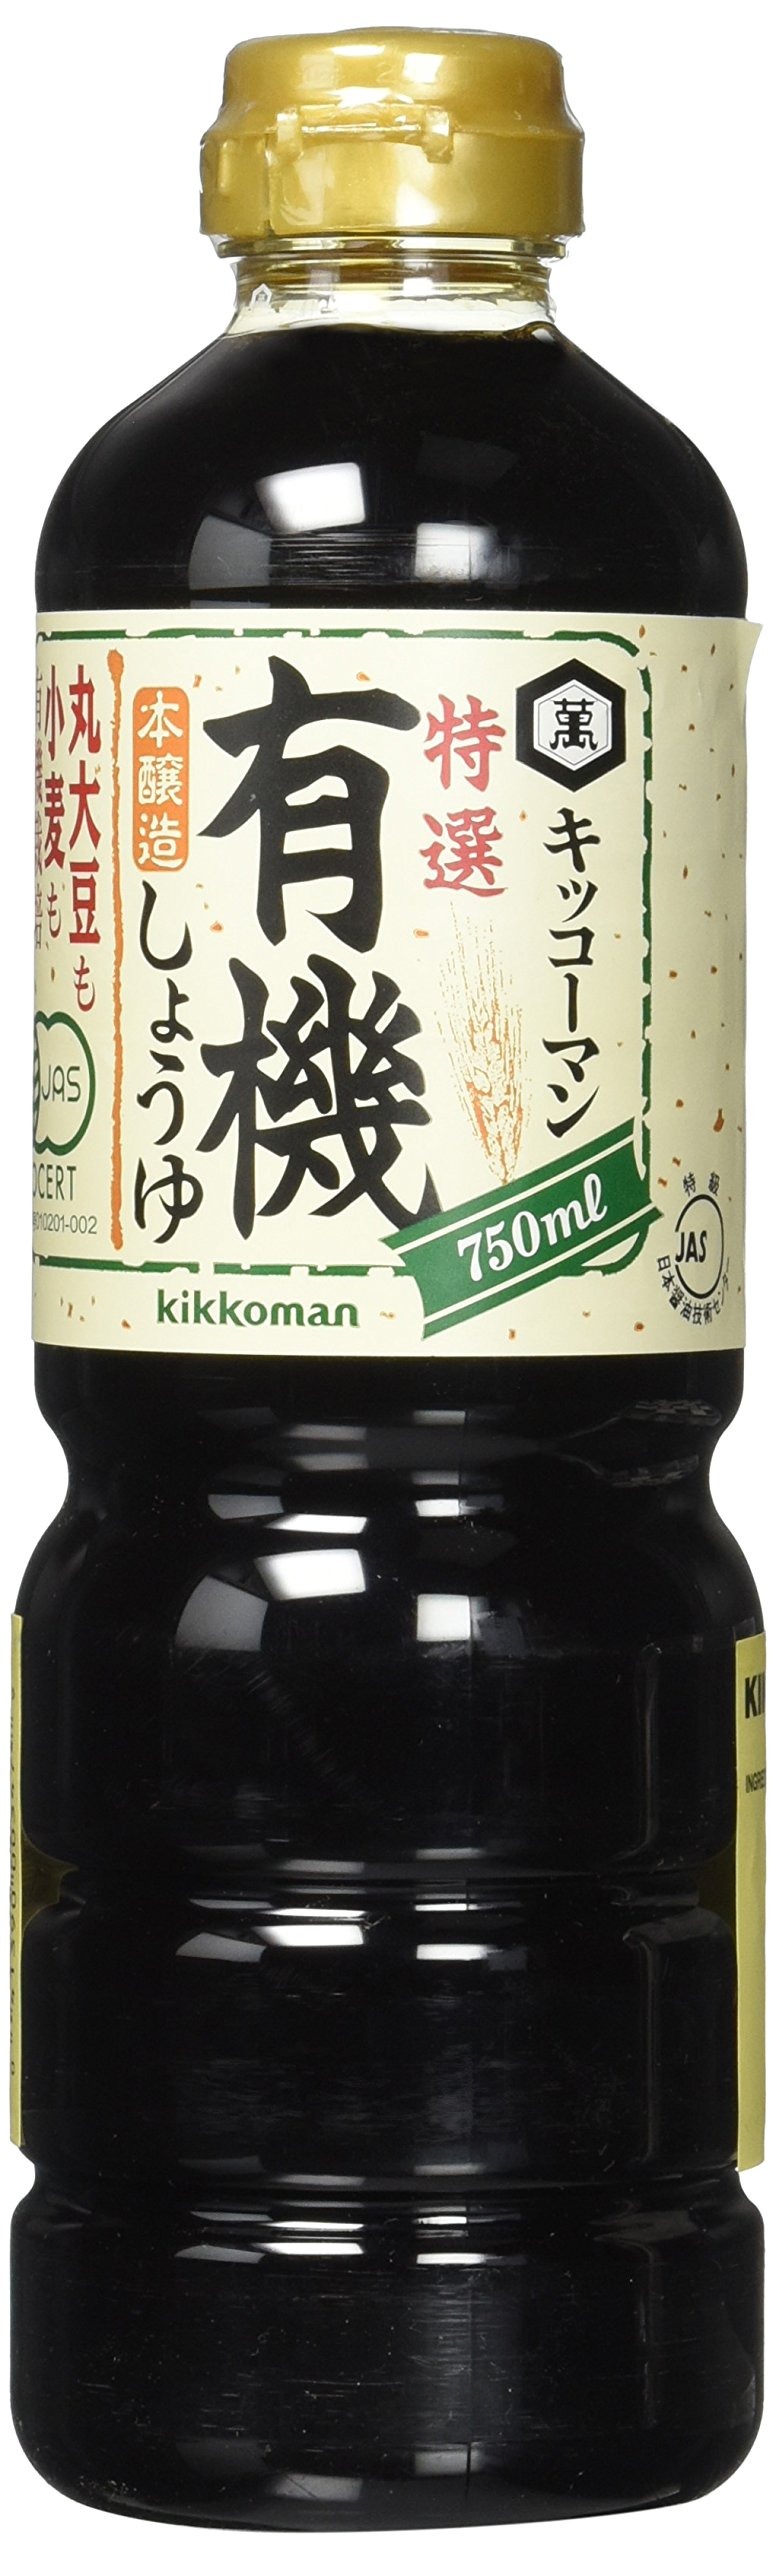
Item Name: Kikkoman Organic Soy Sauce, 25.40 Fluid Ounce
Bullet Point 1: Kikkoman organic soy sauce
Bullet Point 2: USDA certified organic
Bullet Point 3: Product of Japan
Value: 25.4
Unit: Fl Oz

Price: 4.29